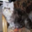
Label: cat